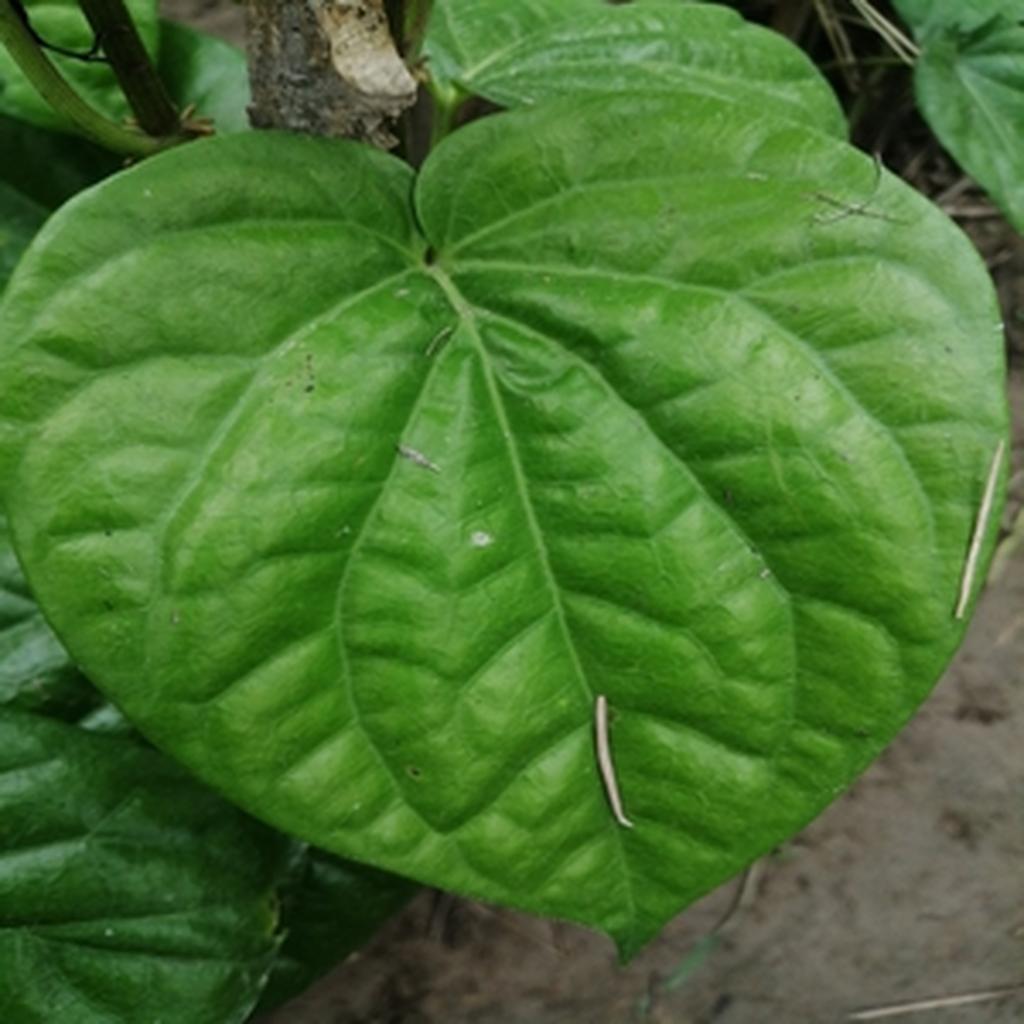
Label: Healthy_Leaf